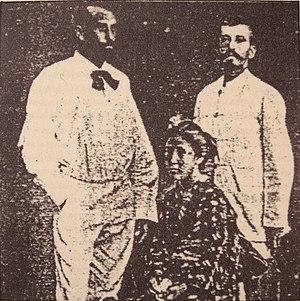
Louis-Marie-Julien Viaud dit Pierre Loti est un écrivain et officier de marine français, né le 14 janvier 1850 à Rochefort et mort le 10 juin 1923 à Hendaye.